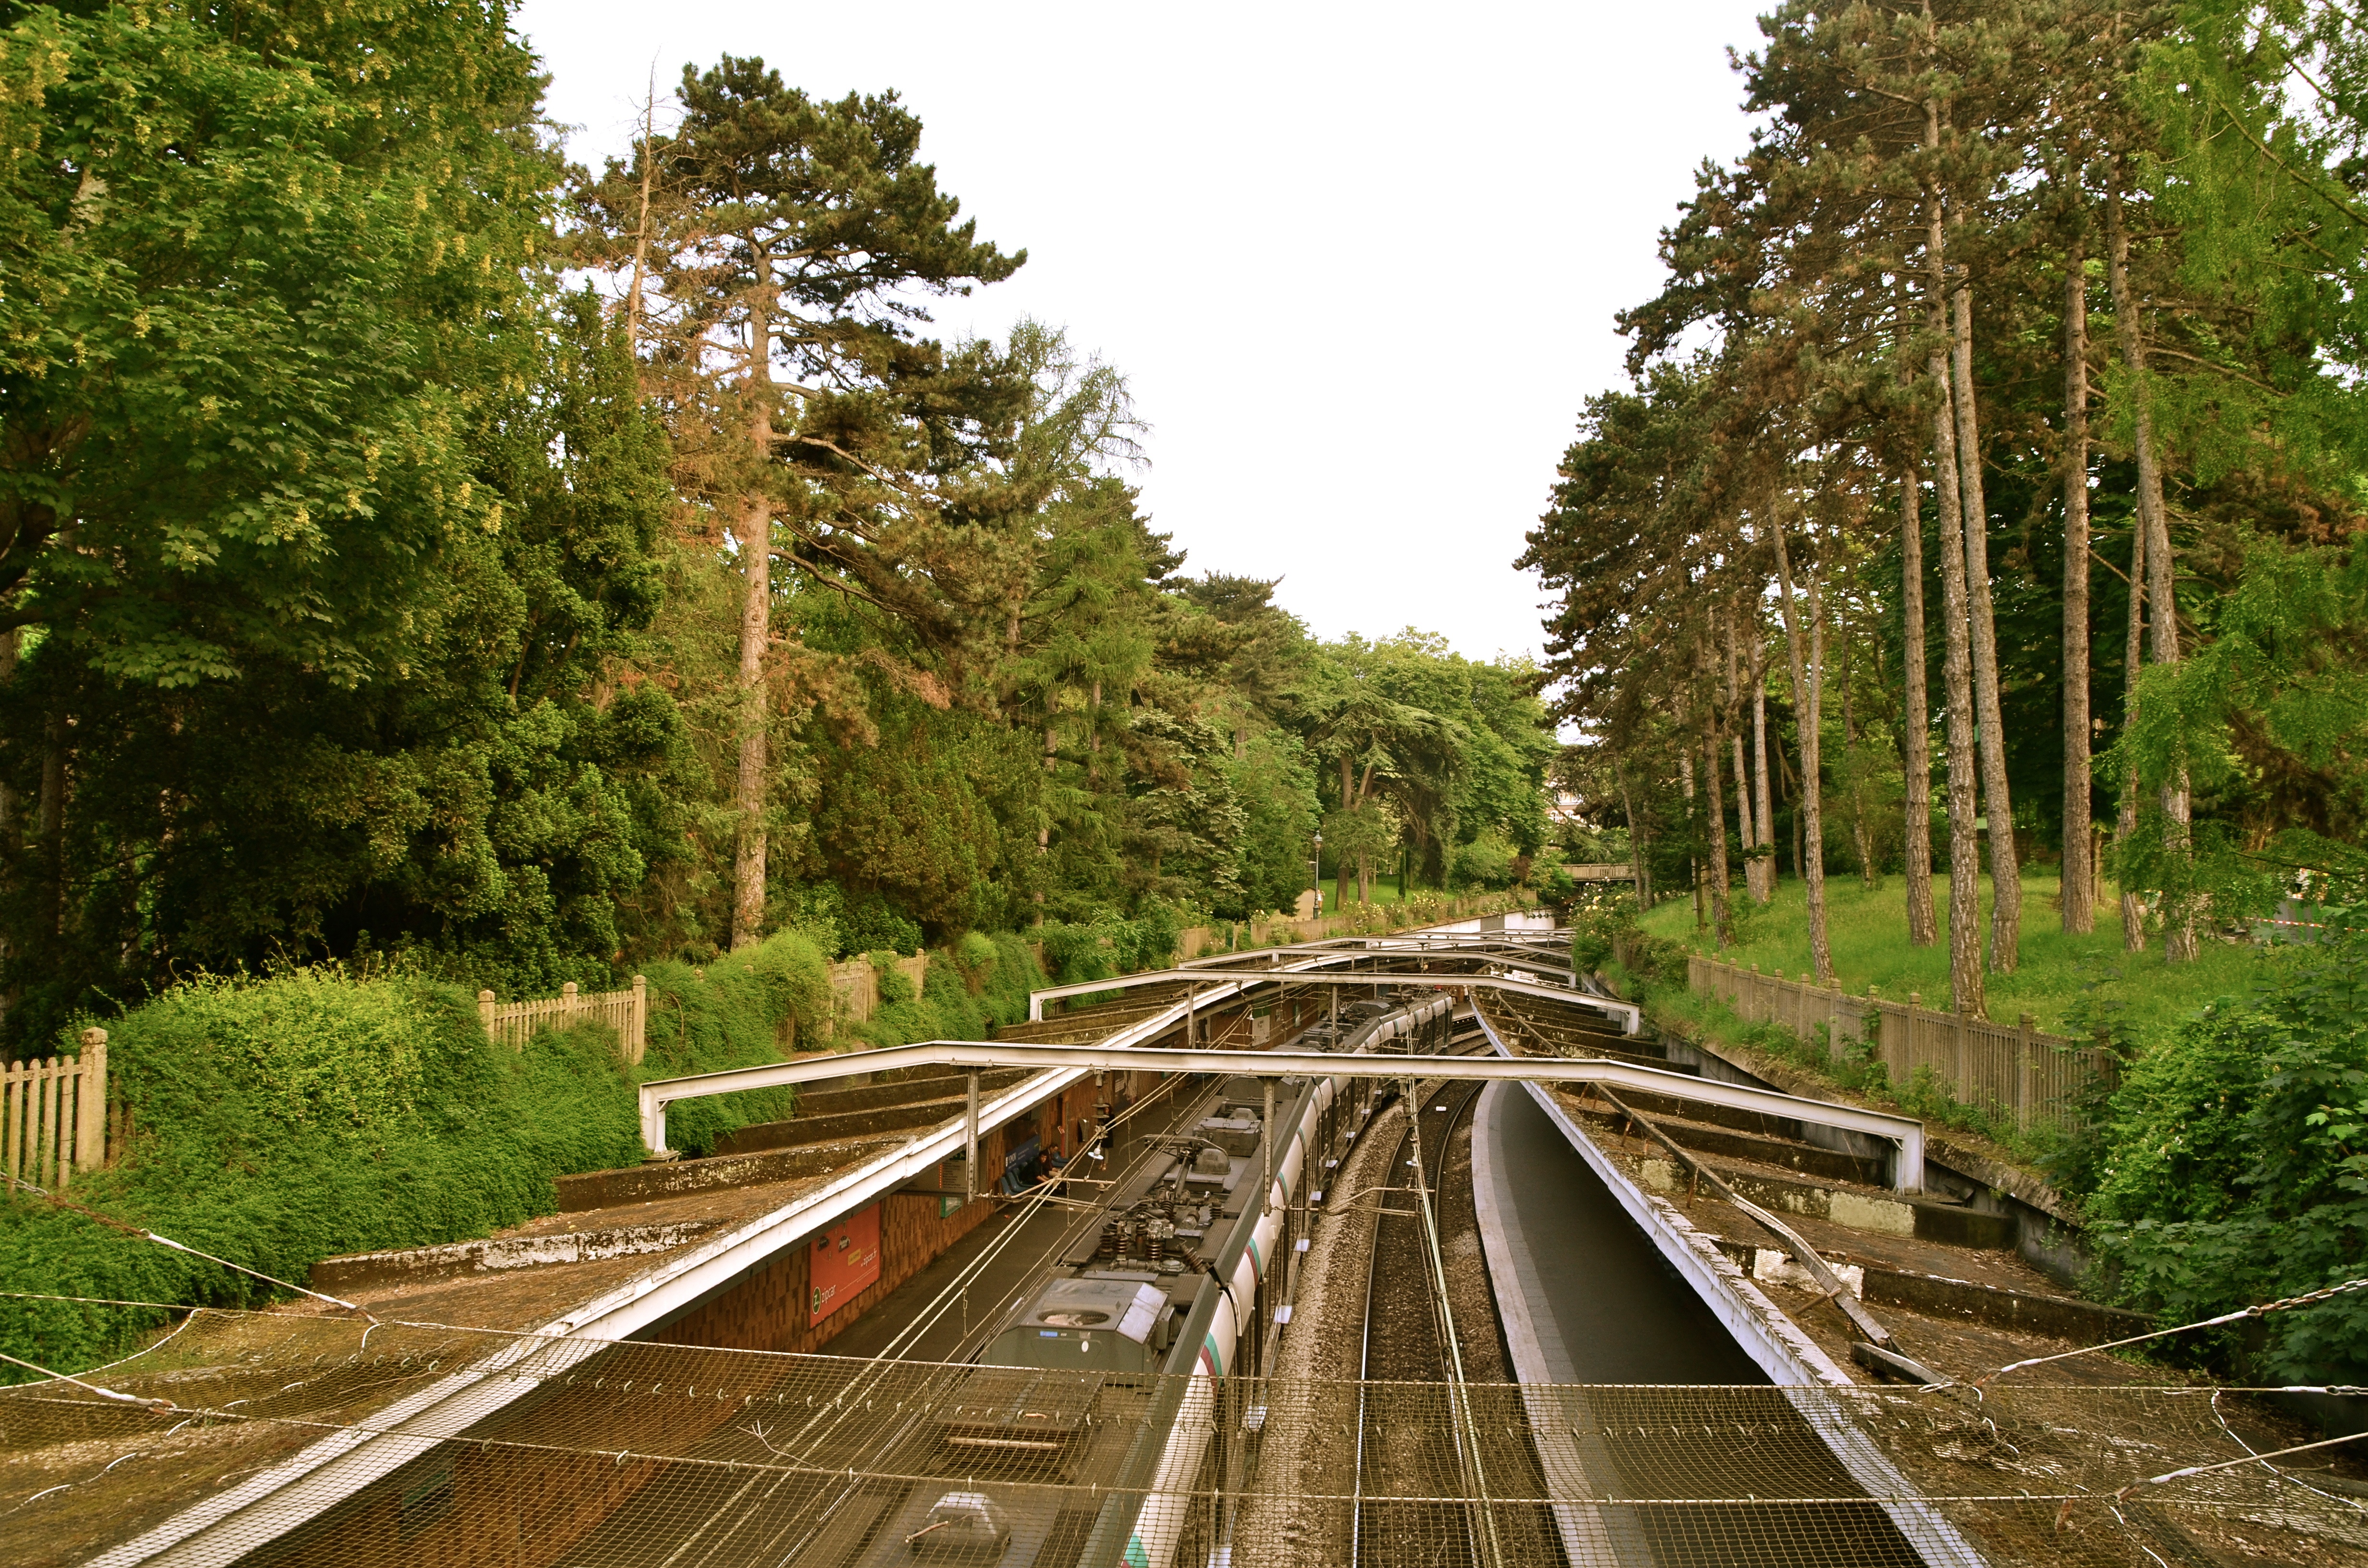
track, transport, vehicle, waterway, rail transport, rolling stock